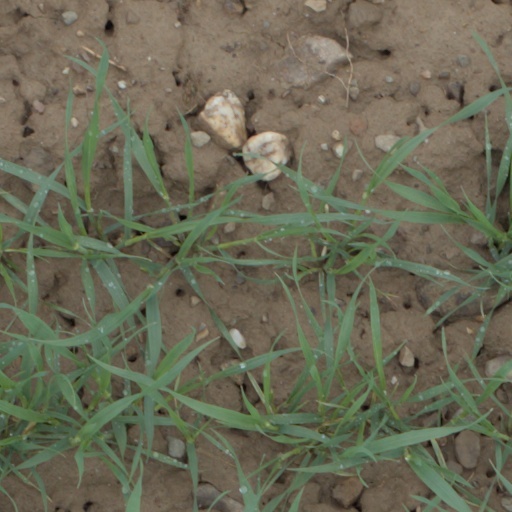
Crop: wheat